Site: brandenburg
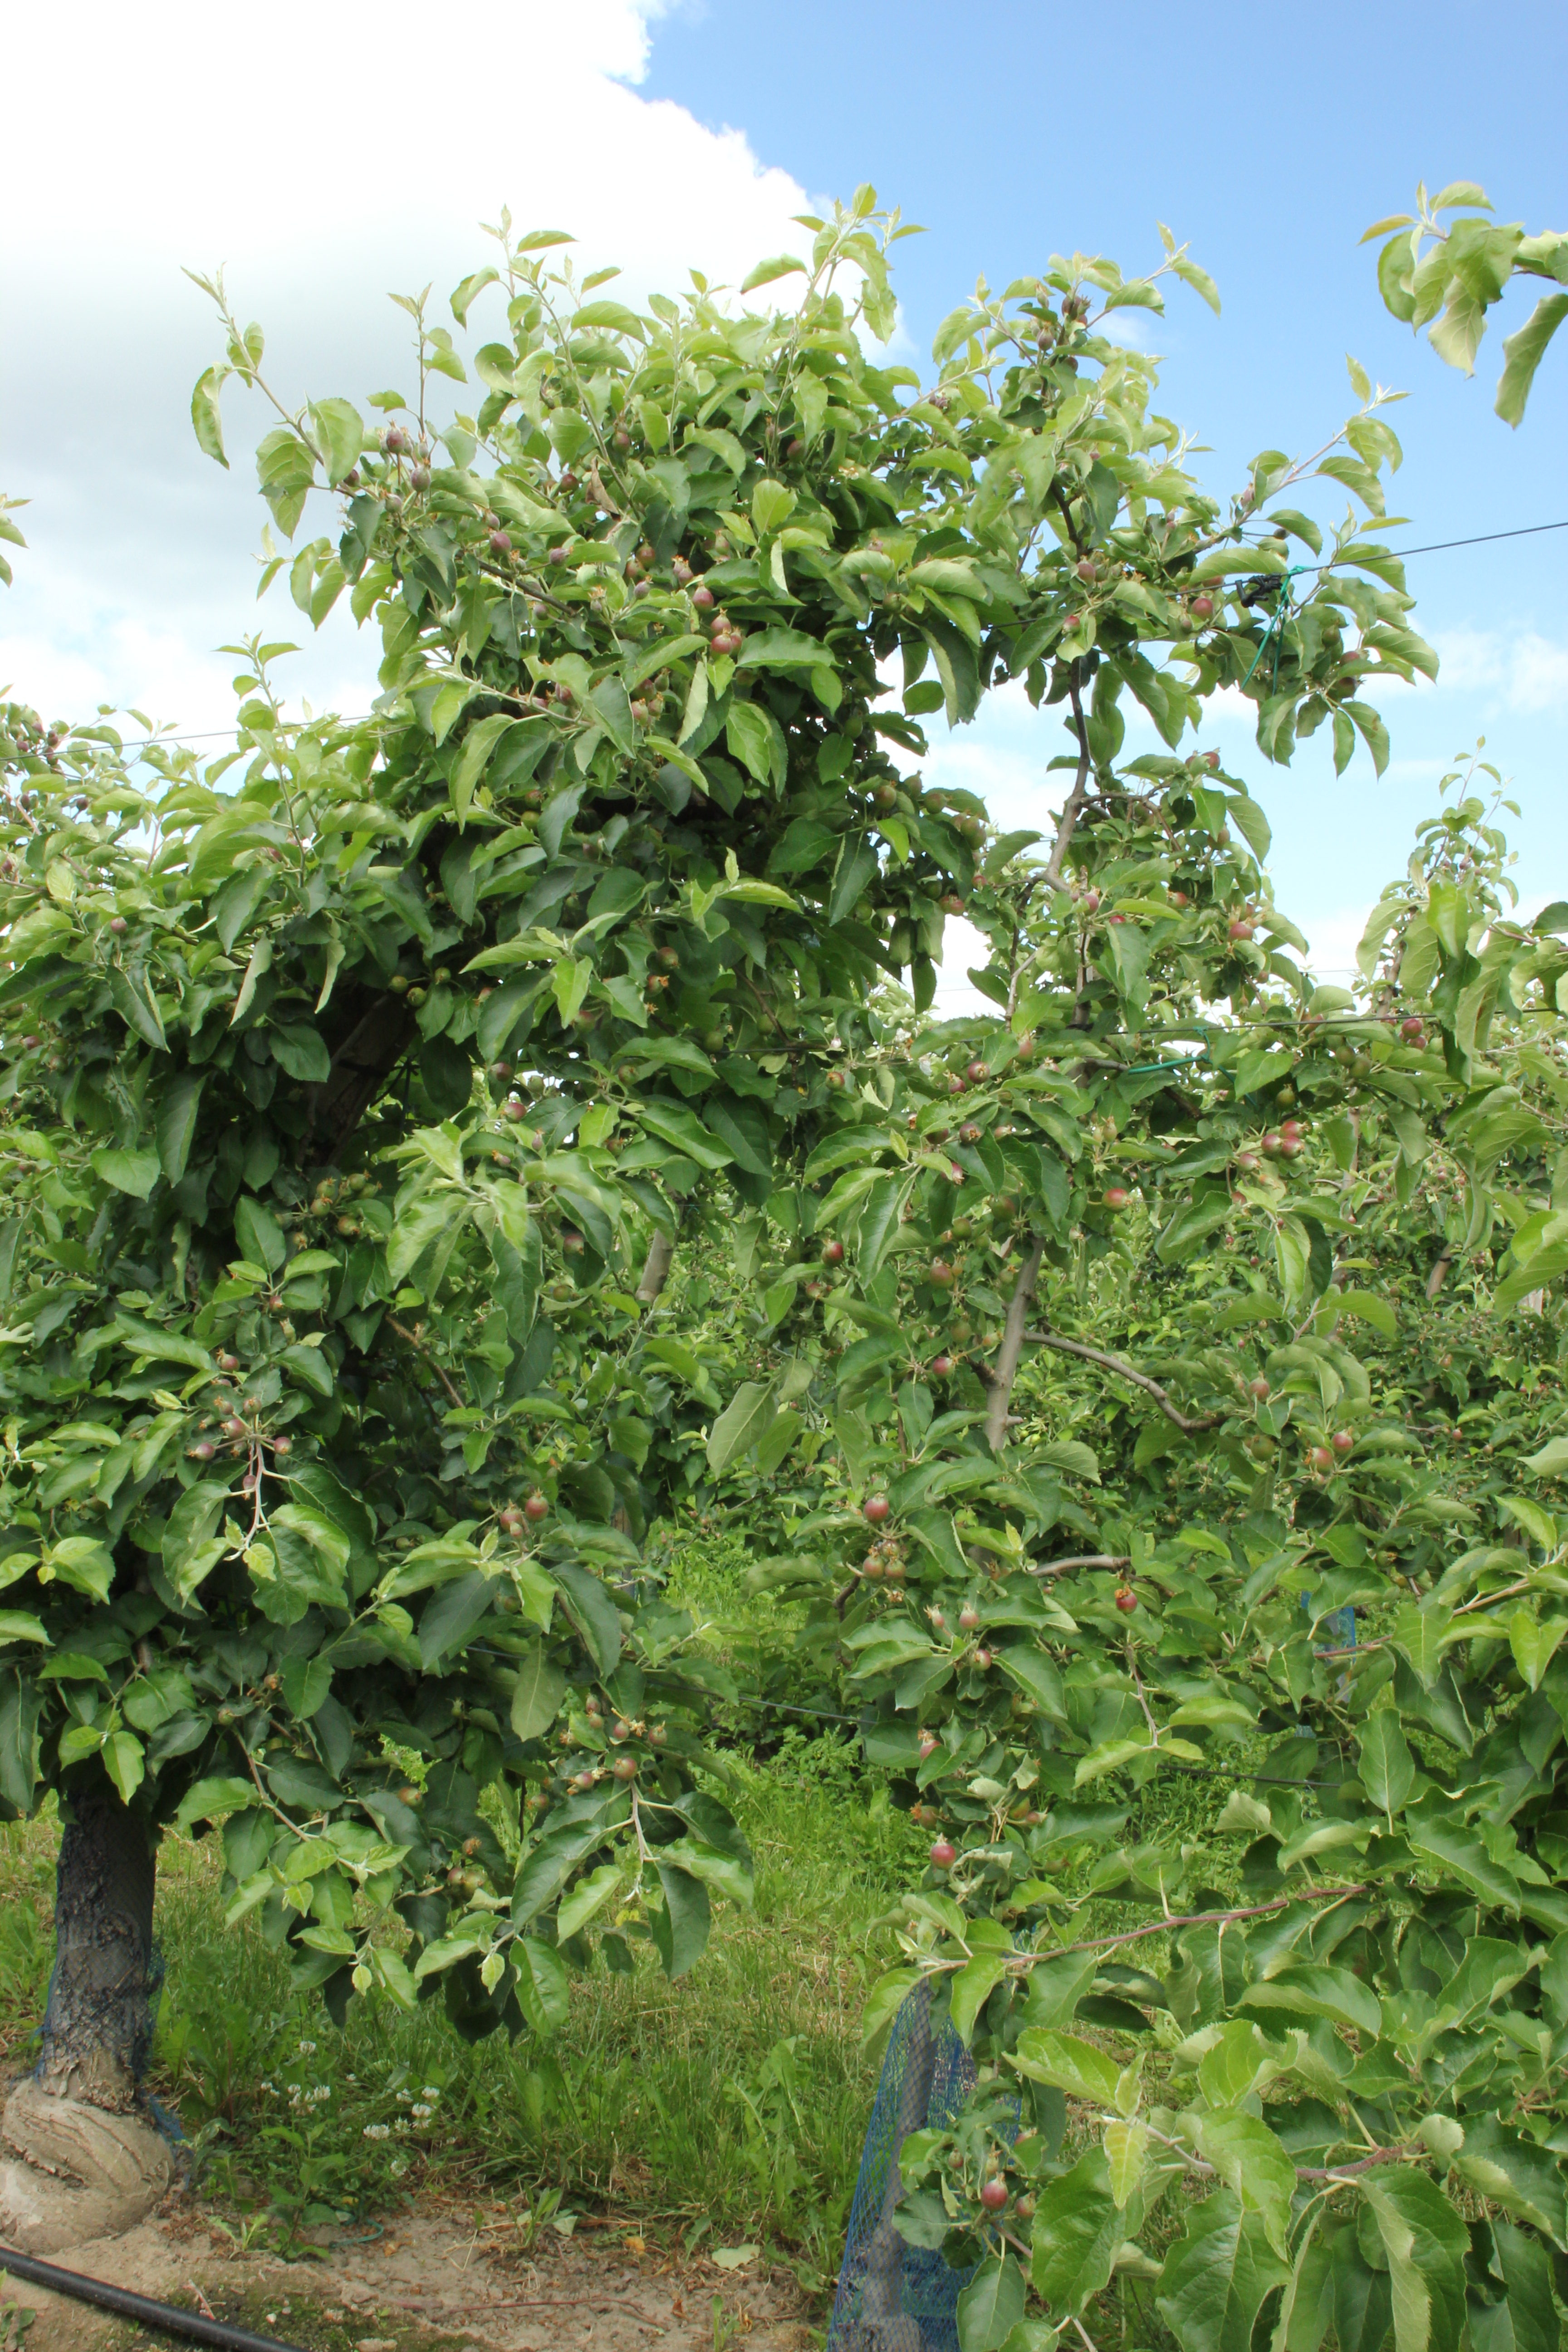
Growth stage (BBCH 72): Development of fruit